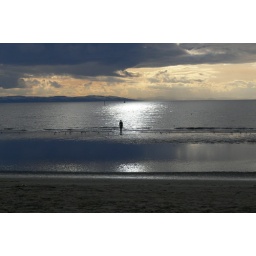
Statue walking dog on Crosby beach near Liverpool.